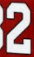
Number: 2